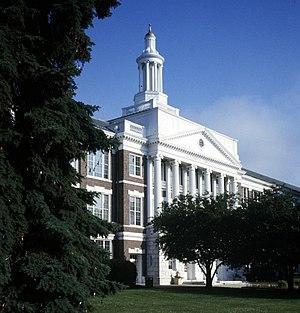
Greenwich est une ville située dans le comté de Fairfield, dans l'État du Connecticut aux États-Unis. Lors du recensement de 2010, Greenwich avait une population totale de 61 171 habitants. C'est une des villes les plus riches du pays.